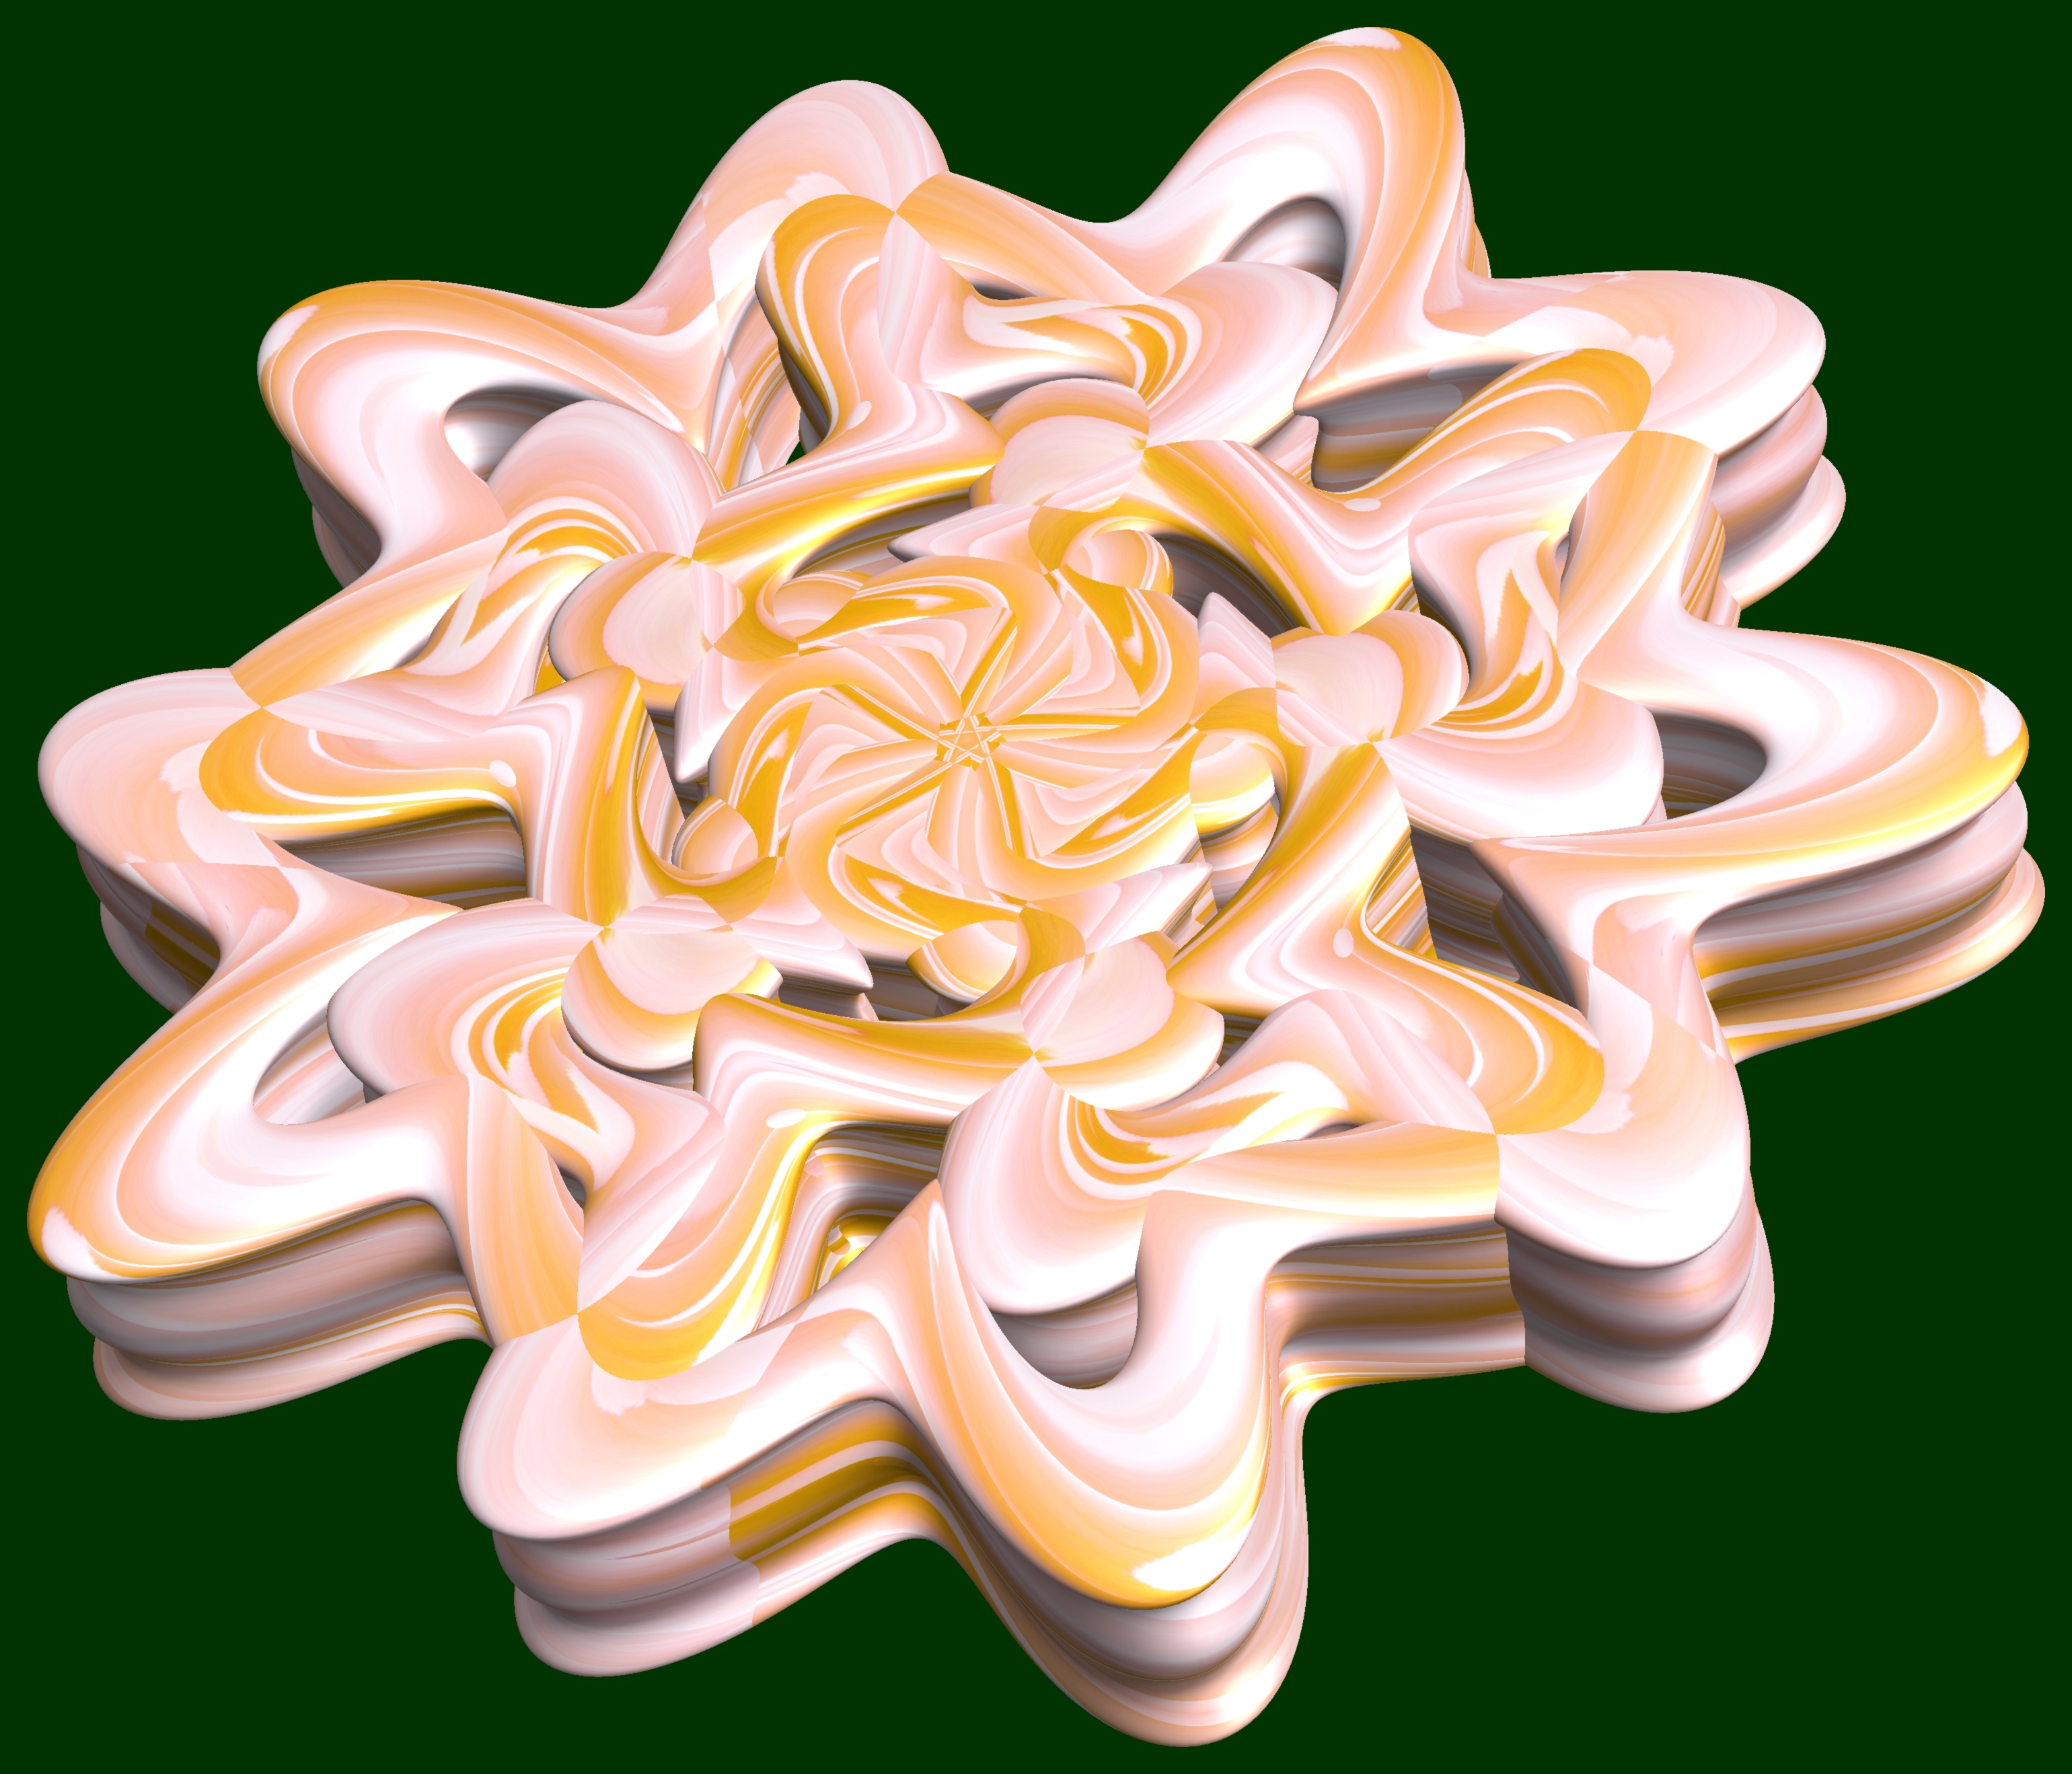
structure, plant, texture, leaf, flower, petal, pattern, symbol, geometry, sculpture, cool image, illustration, design, symmetry, 3d, graphic, shape, torus, mathematica, cg, parametricplot3d, code, program, algorithm, mapping, geometricsculpture, hexagram, flowering plant, land plant